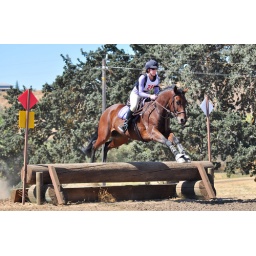
A horse jumps over an obstacle during a cross country run.